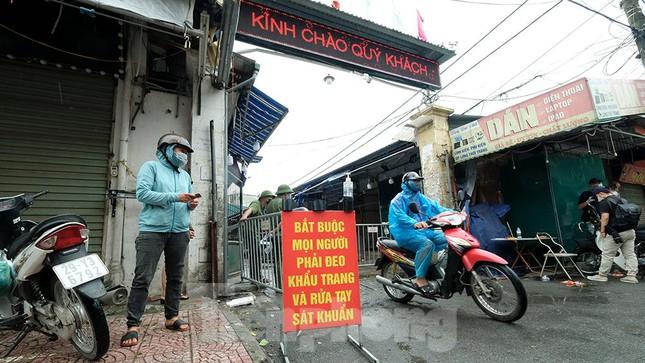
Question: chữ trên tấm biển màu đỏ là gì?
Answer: bắt buộc mọi người phải đeo khẩu trang và rửa tay sát khuẩn